Julia Rebeil

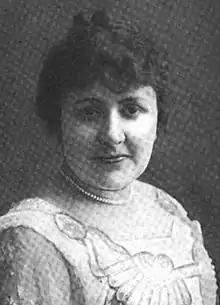

Julia Marie Rebeil (May 17, 1891 – October 18, 1973) was an American musician and music educator, and a professor at the University of Arizona from 1920 to 1969.